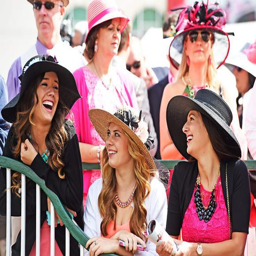
here 's my take on this year 's hats .